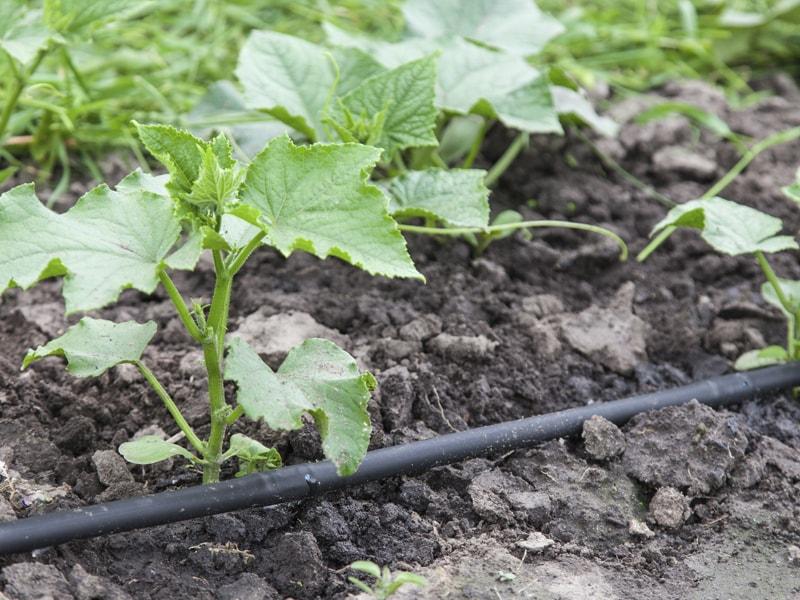
Mfumo wa umwagiliagi wa mimea unaotumia mabomba ya maji yanayotobolewa na kudondosha matone madogo madogo, ili kuhakikisha udongo unakuwa na unyevu unyevu, unaosaidia ukuaji wa mimea.